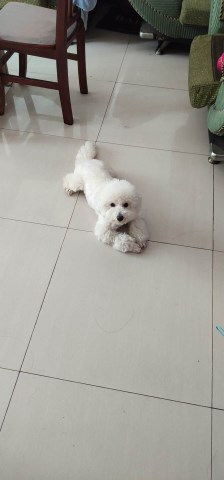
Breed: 3083-n000117-Bichon_Frise